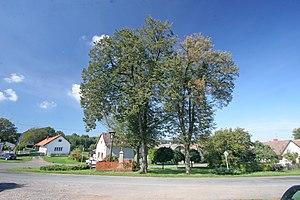
Vyžice est une commune du district de Chrudim, dans la région de Pardubice, en République tchèque. Sa population s'élevait à 192 habitants en 2017.